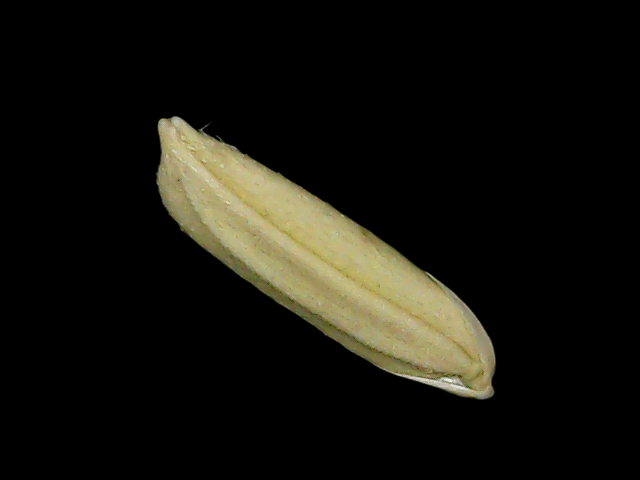
Rice variety: Br23